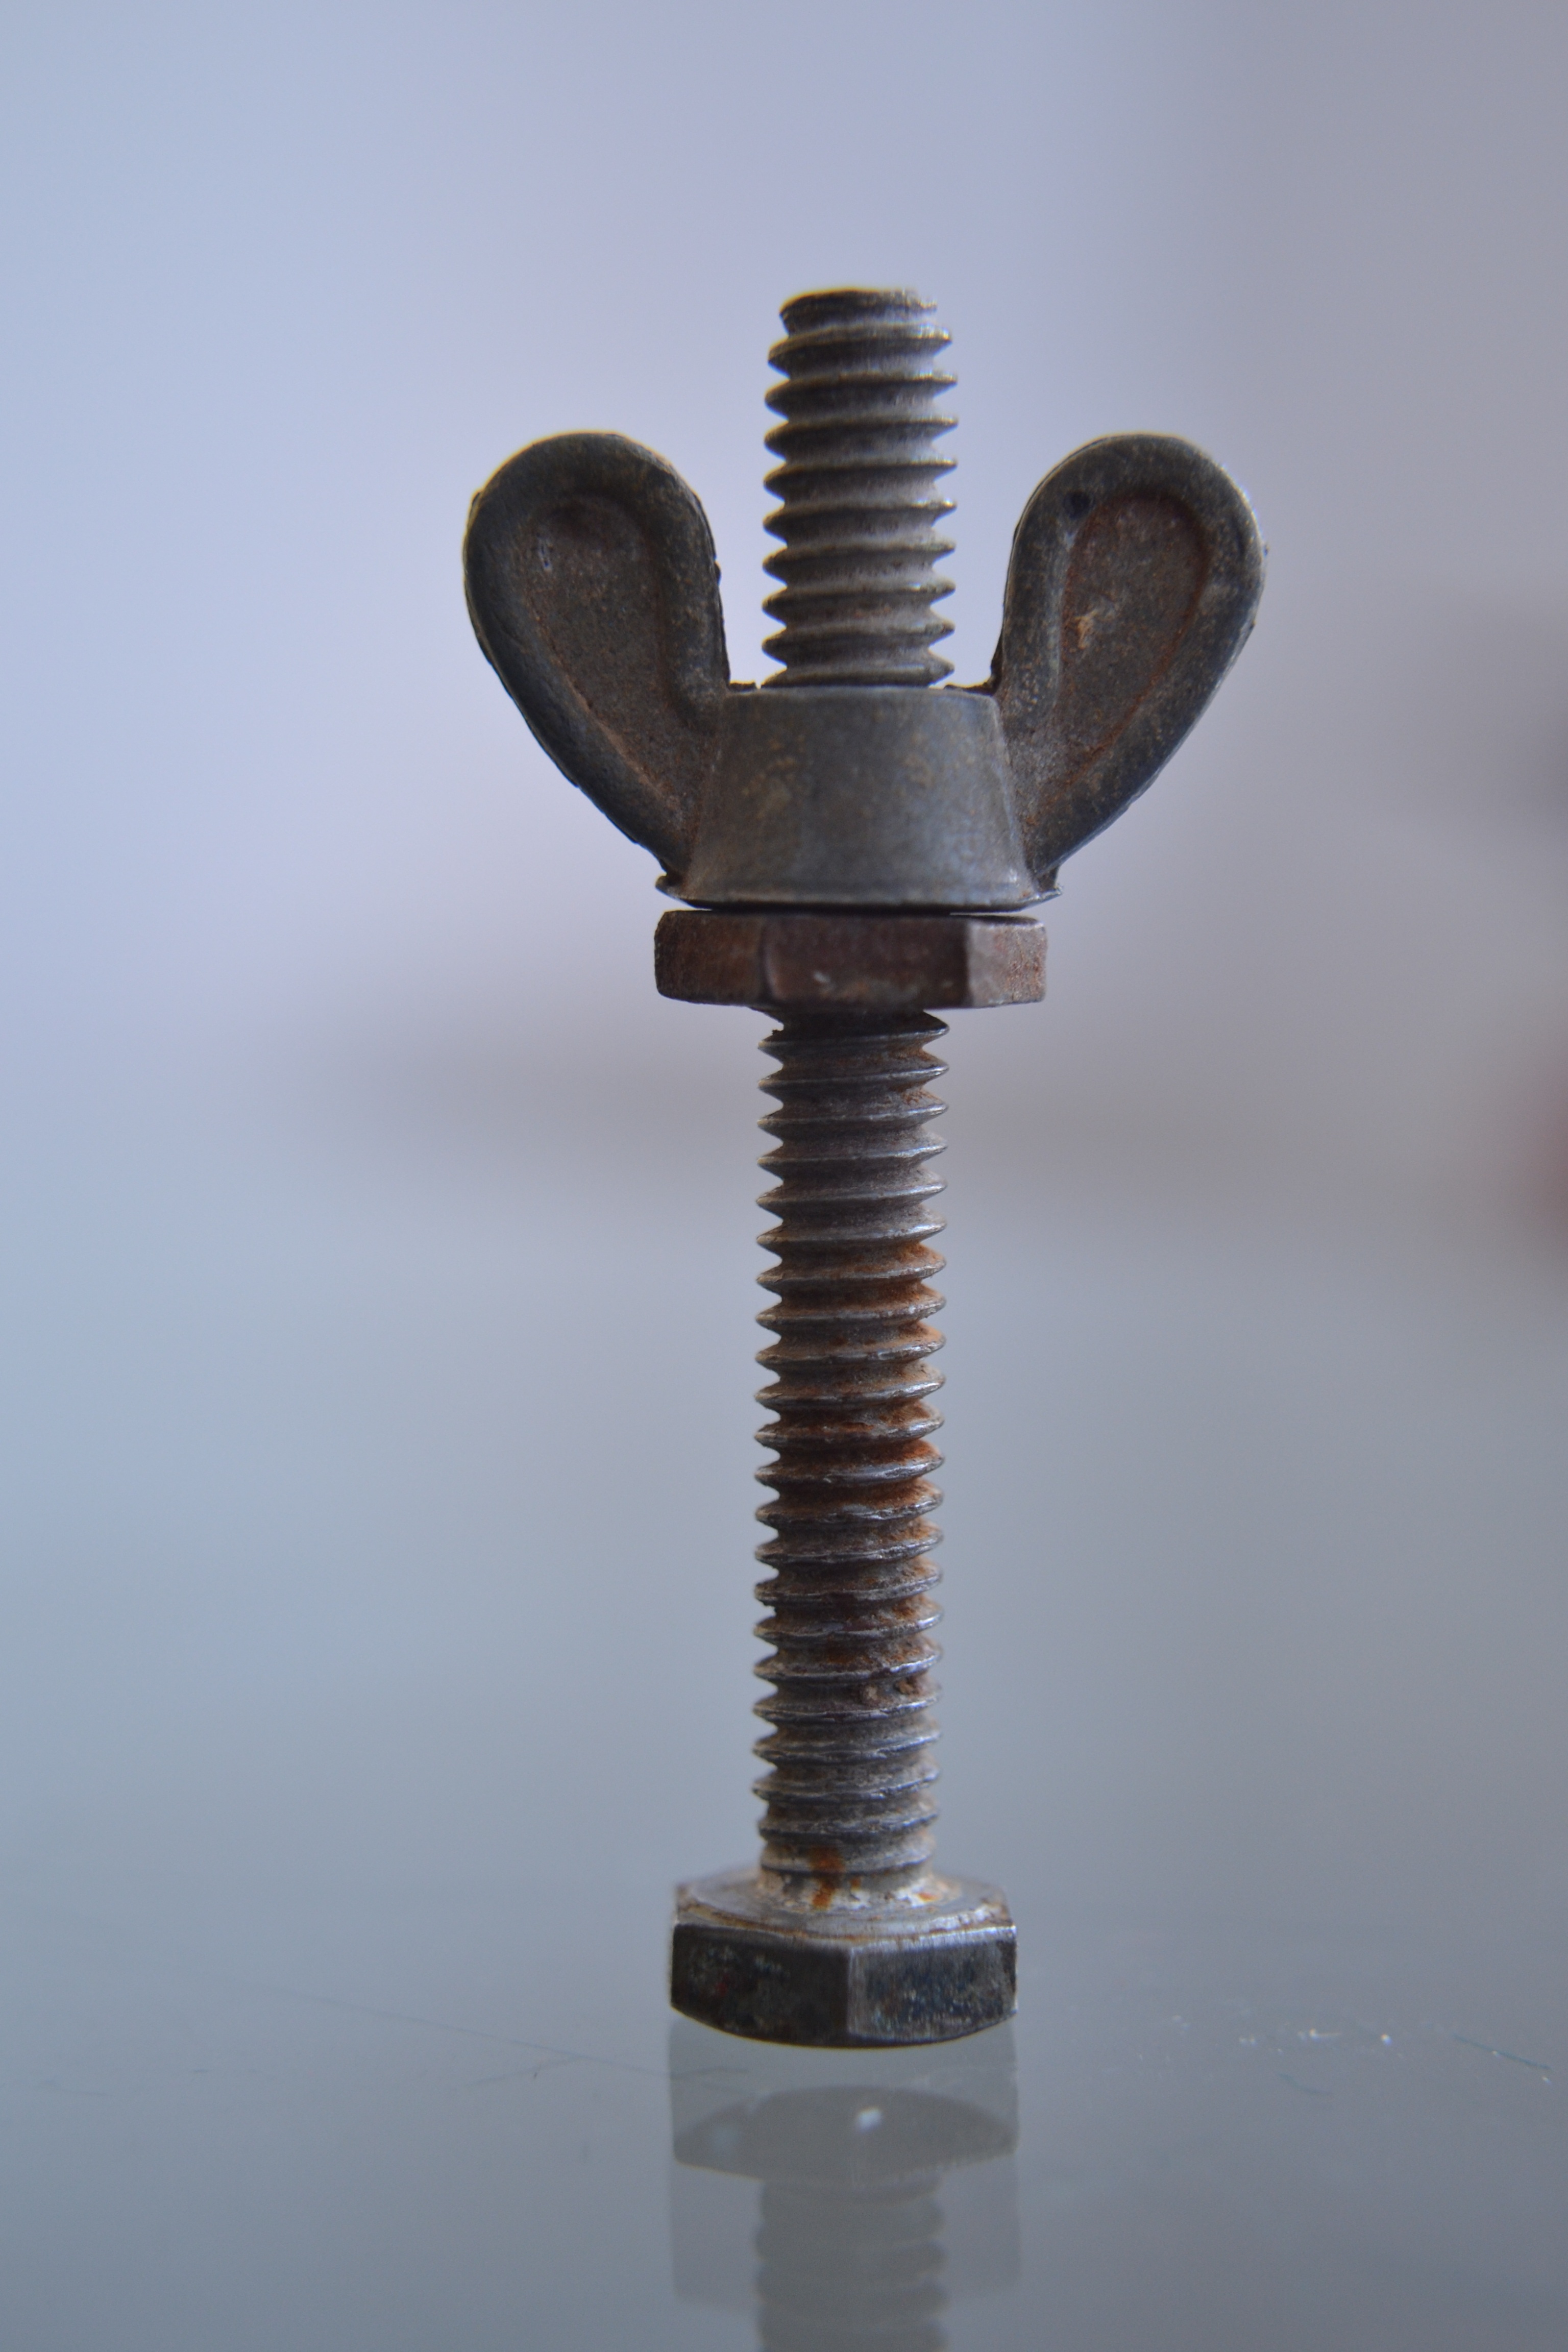
mobile, work, spiral, tool, utility, screw, carpenter, useful, joinery, wing nut, joiner